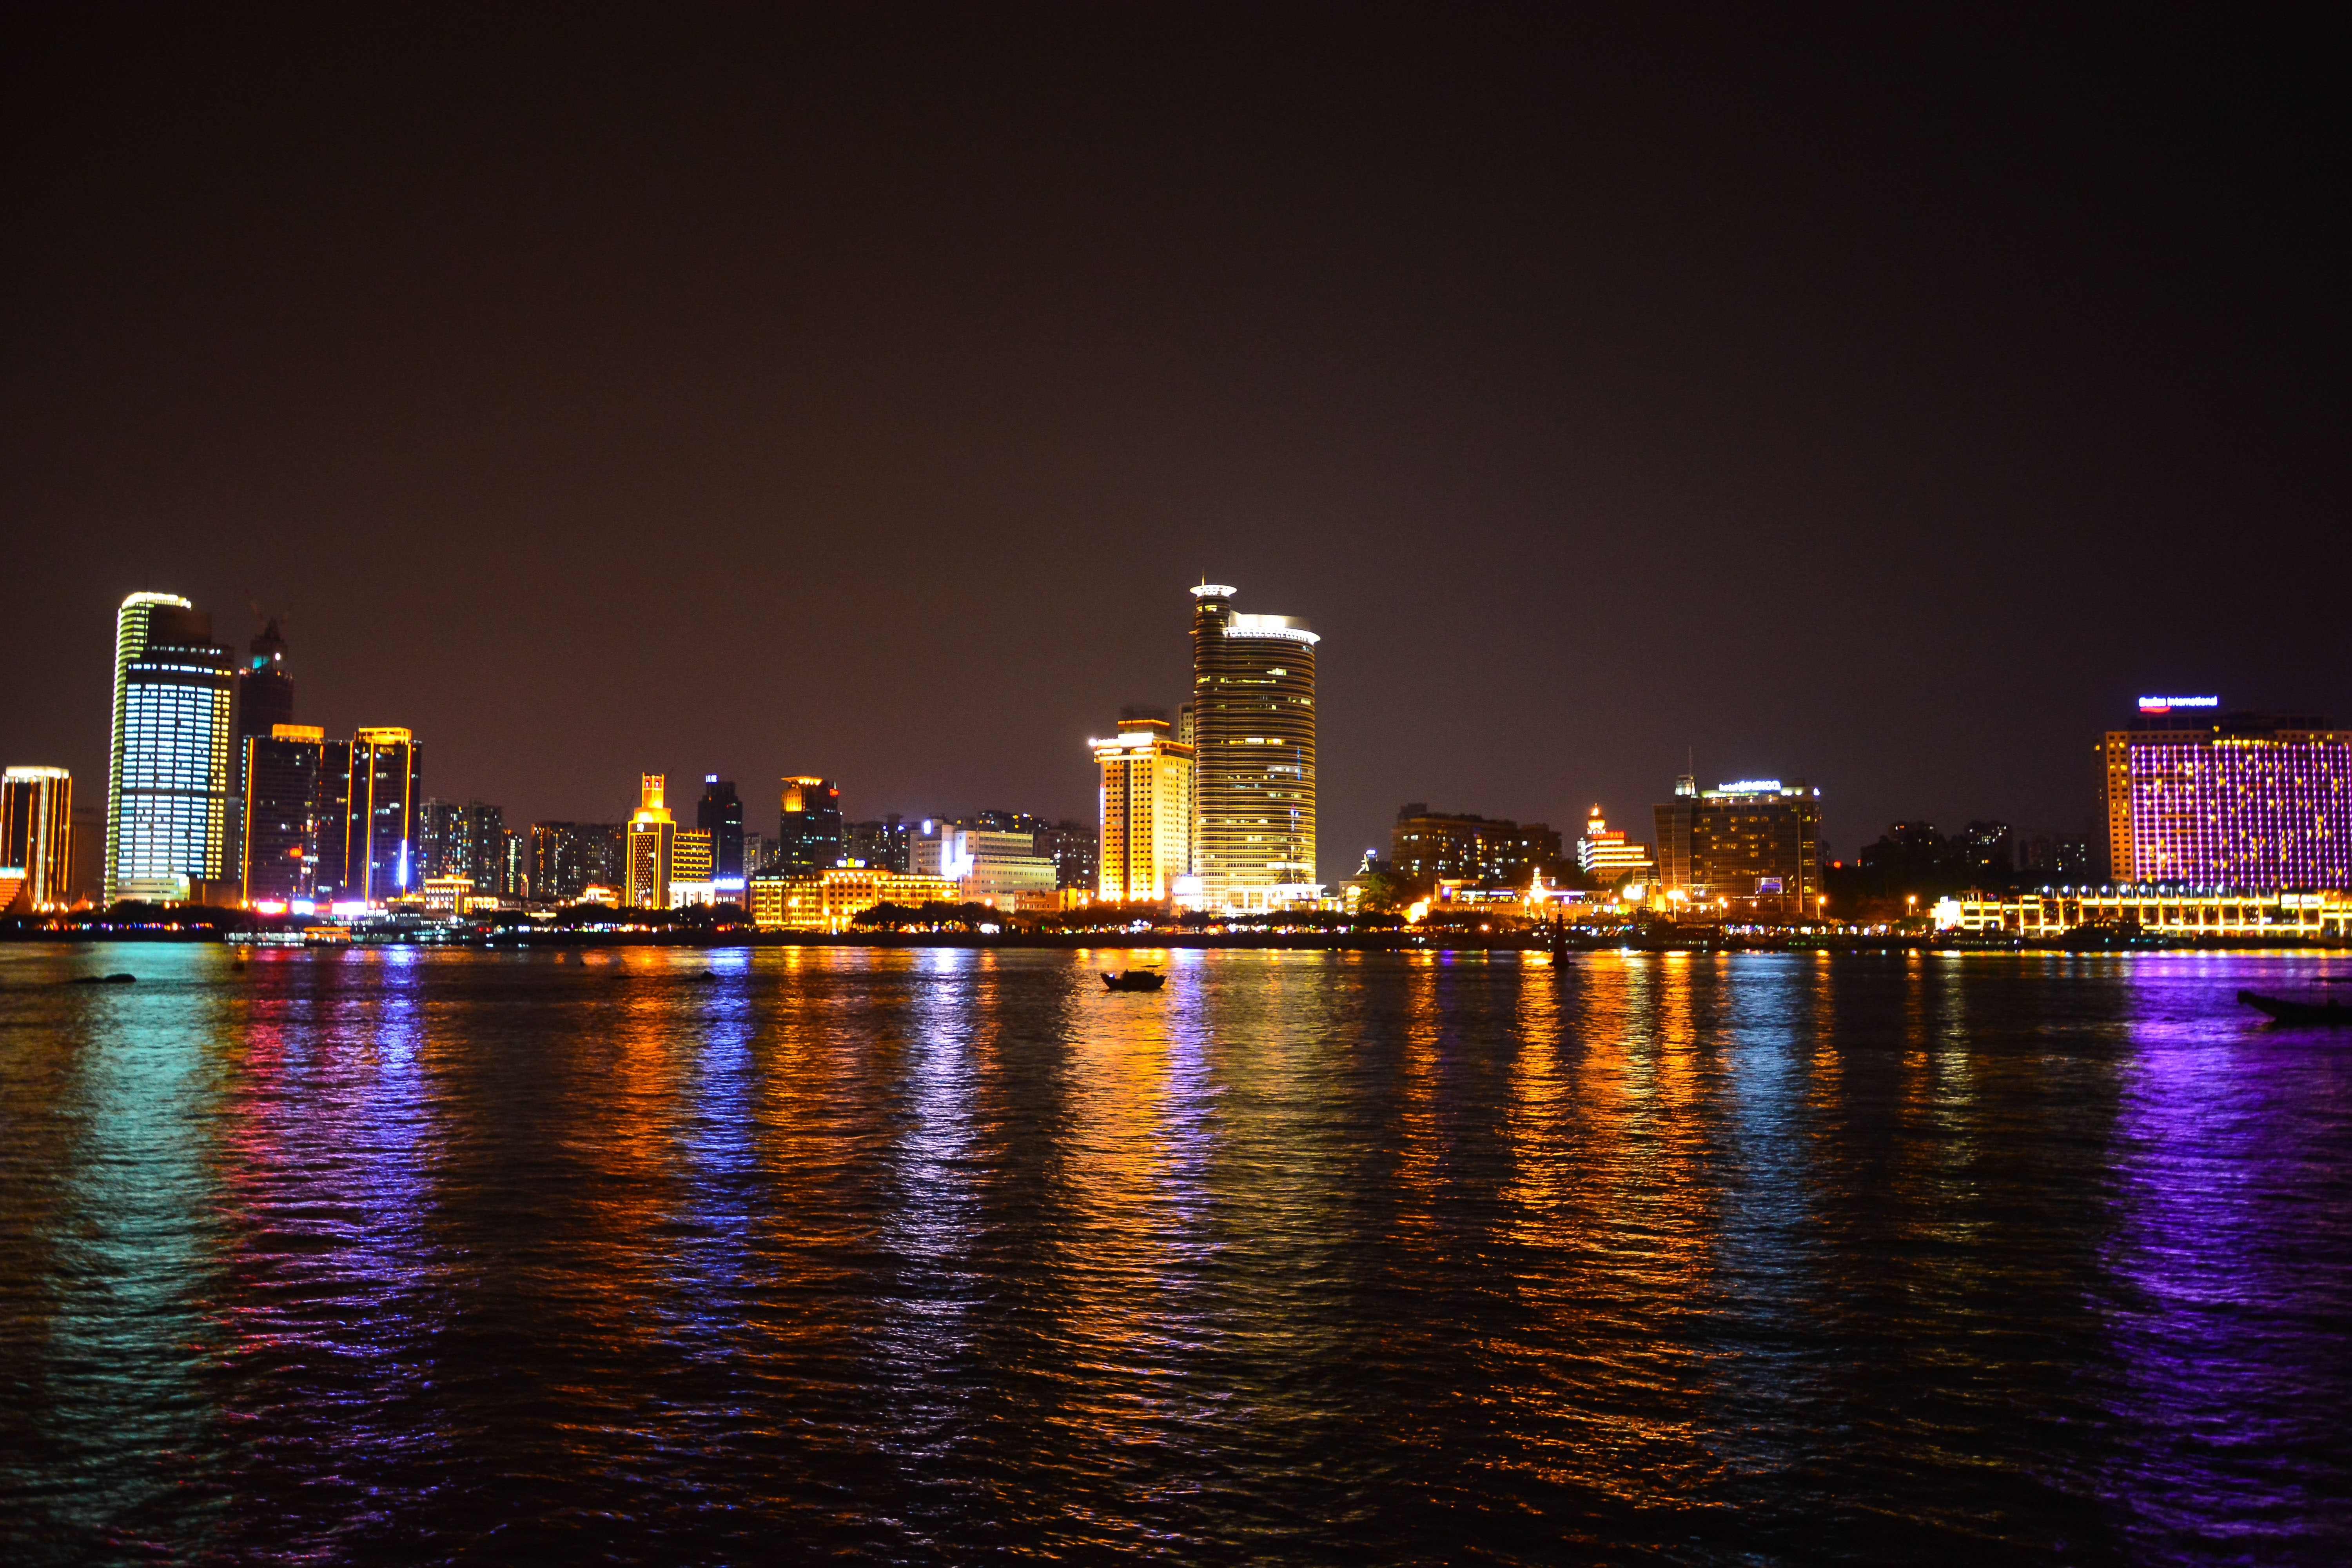
horizon, skyline, night, city, skyscraper, cityscape, downtown, dusk, evening, reflection, landmark, night view, metropolis, tall buildings, xiamen, geographical feature, human settlement, metropolitan area